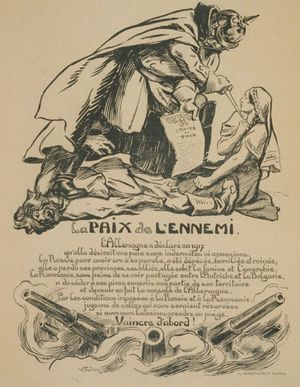
Freden i Bukarest (1918)
En fransk karikatur om traktaten: Kejser Wilhelm peger med en sabel mod en kvinde (Rumænien), mens han viser hende fredstraktaten og træder på en mand (Rusland)
Freden i Bukarest var en fredsaftale mellem Rumænien på den ene side og Østrig-Ungarn, Bulgarien, Tyskland og det Osmanniske Rige på den anden. Den blev indgået efter at man var nået til et dødvande efter felttoget i 1916–17 og Rumæniens isolation efter Ruslands ensidige udtræden af 1. verdenskrig. Den blev underskrevet i Buftea, nær Bukarest den 7. maj 1918.